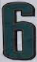
Number: 6